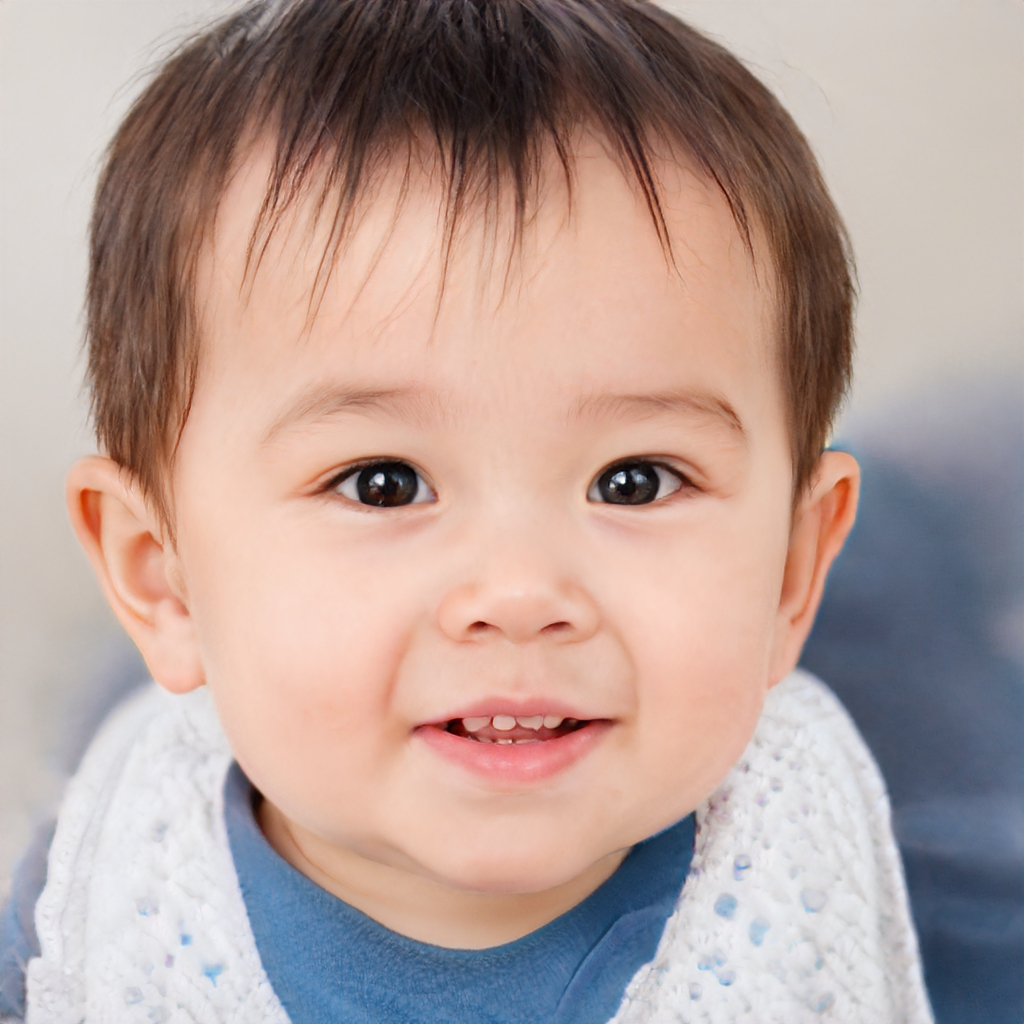
Portrait style: Real Portrait